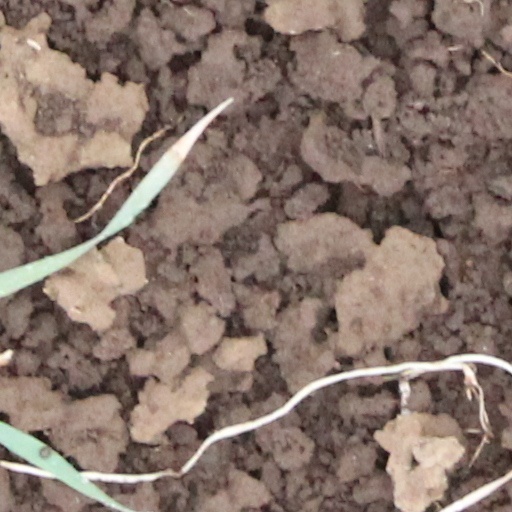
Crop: wheat